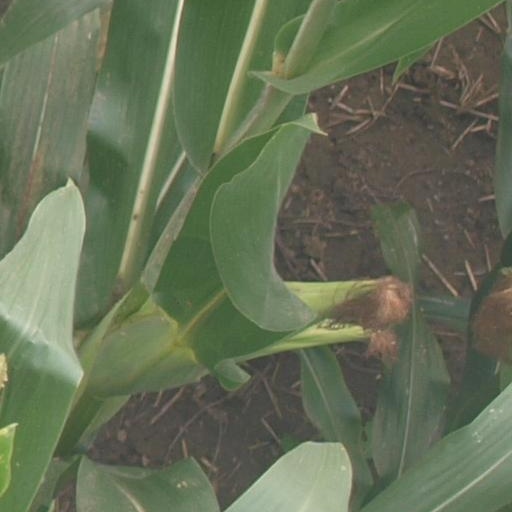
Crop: maize; corn